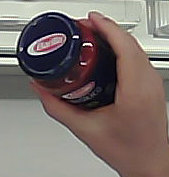
Product: barilla_pomodoro